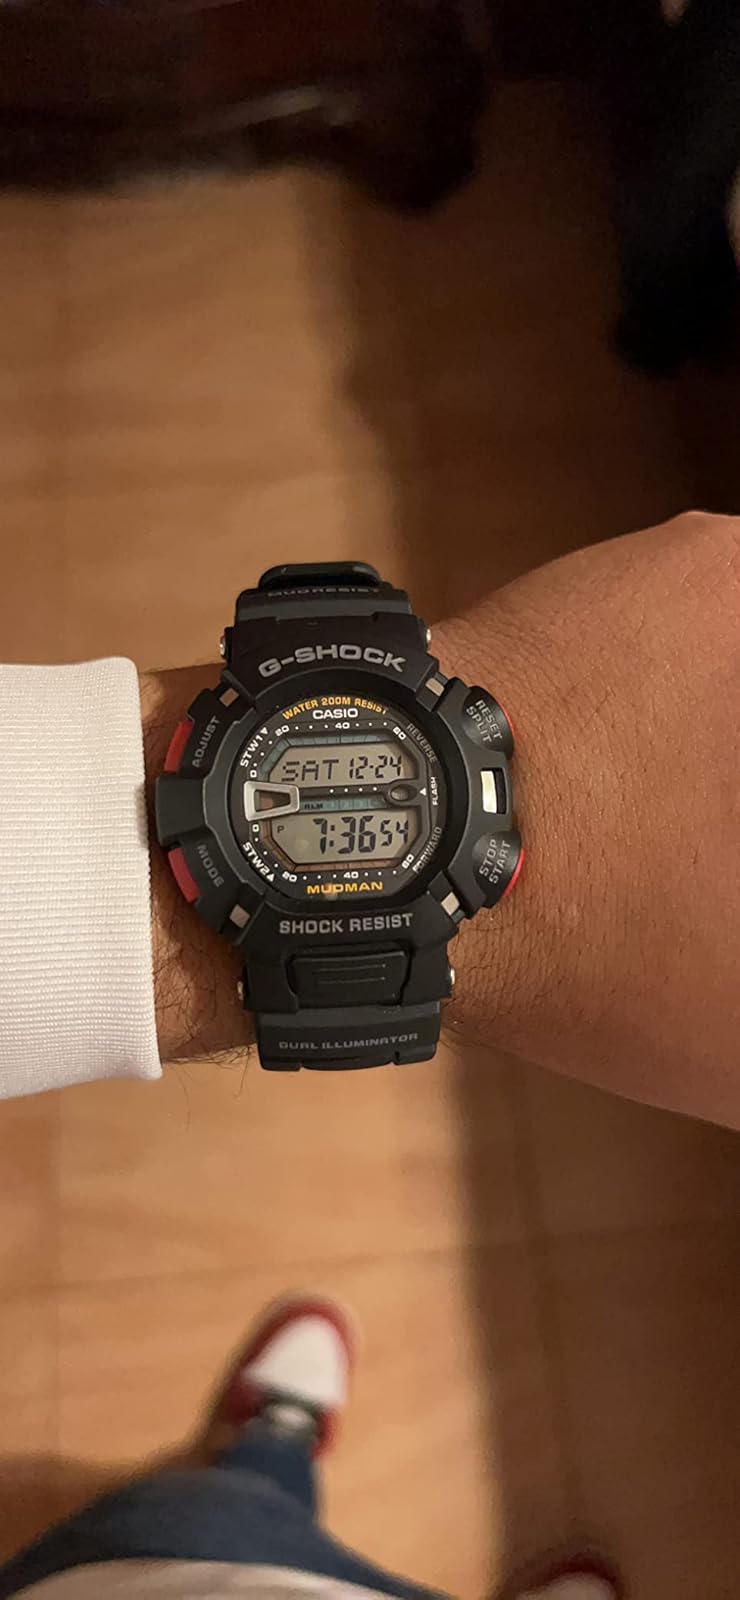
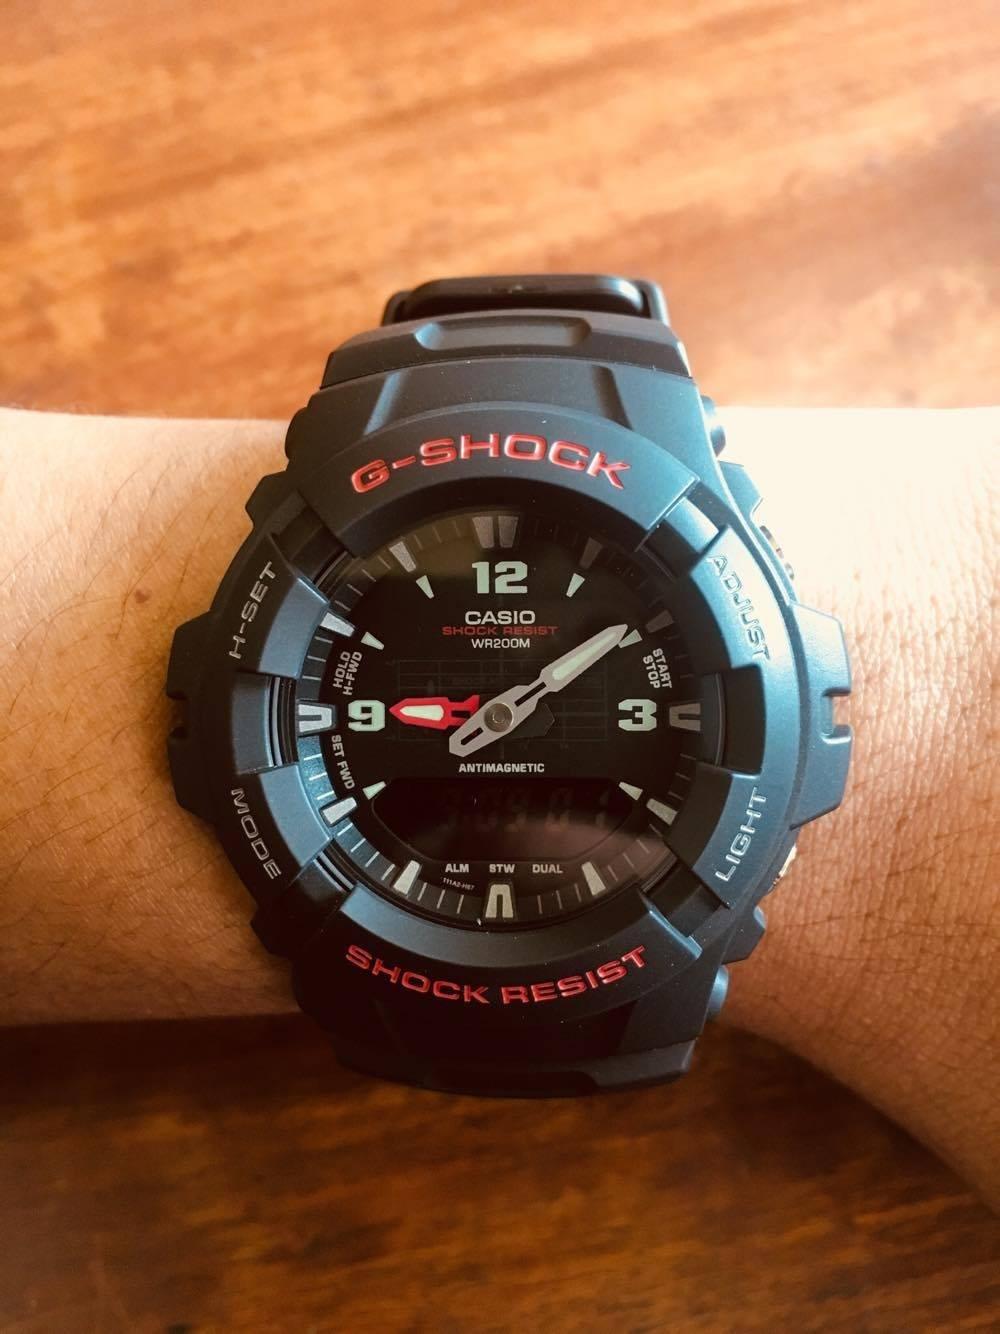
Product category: accessories_watch
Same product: no